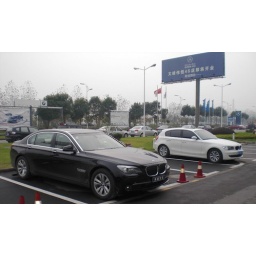
BMW parking , new 7 series and a white 1 series , also the mercedes sign in the back ...